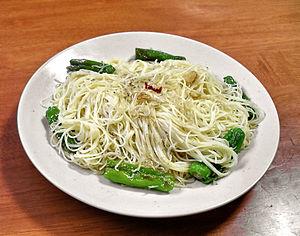
Les pâtes alimentaires se distinguent par leur forme et par leur composition. Elles peuvent être faites exclusivement de farine de blé, mais aussi avec ajout d'œufs, selon les traditions et les régions. Chacune est souvent associée à une préparation en particulier, selon son temps de cuisson, sa consistance, sa capacité à retenir la sauce, et la facilité avec laquelle on peut la manger. La sauce à l'amatriciana, par exemple, ne se mange pas avec des pâtes cheveux d'ange, mais avec des bucatini.
Les capellini sont une variété de pâtes italiennes très fines à la farine de blé.